National Trust for Nature Conservation

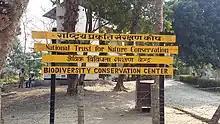
National Trust for Nature Conservation

The National Trust for Nature Conservation (NTNC),, previously known as the King Mahendra Trust for Nature Conservation, is a Nepalese autonomous and not-for-profit organization working in the field of nature conservation.